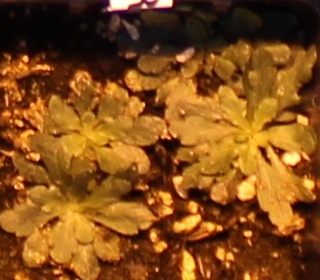
Label: Horseweed